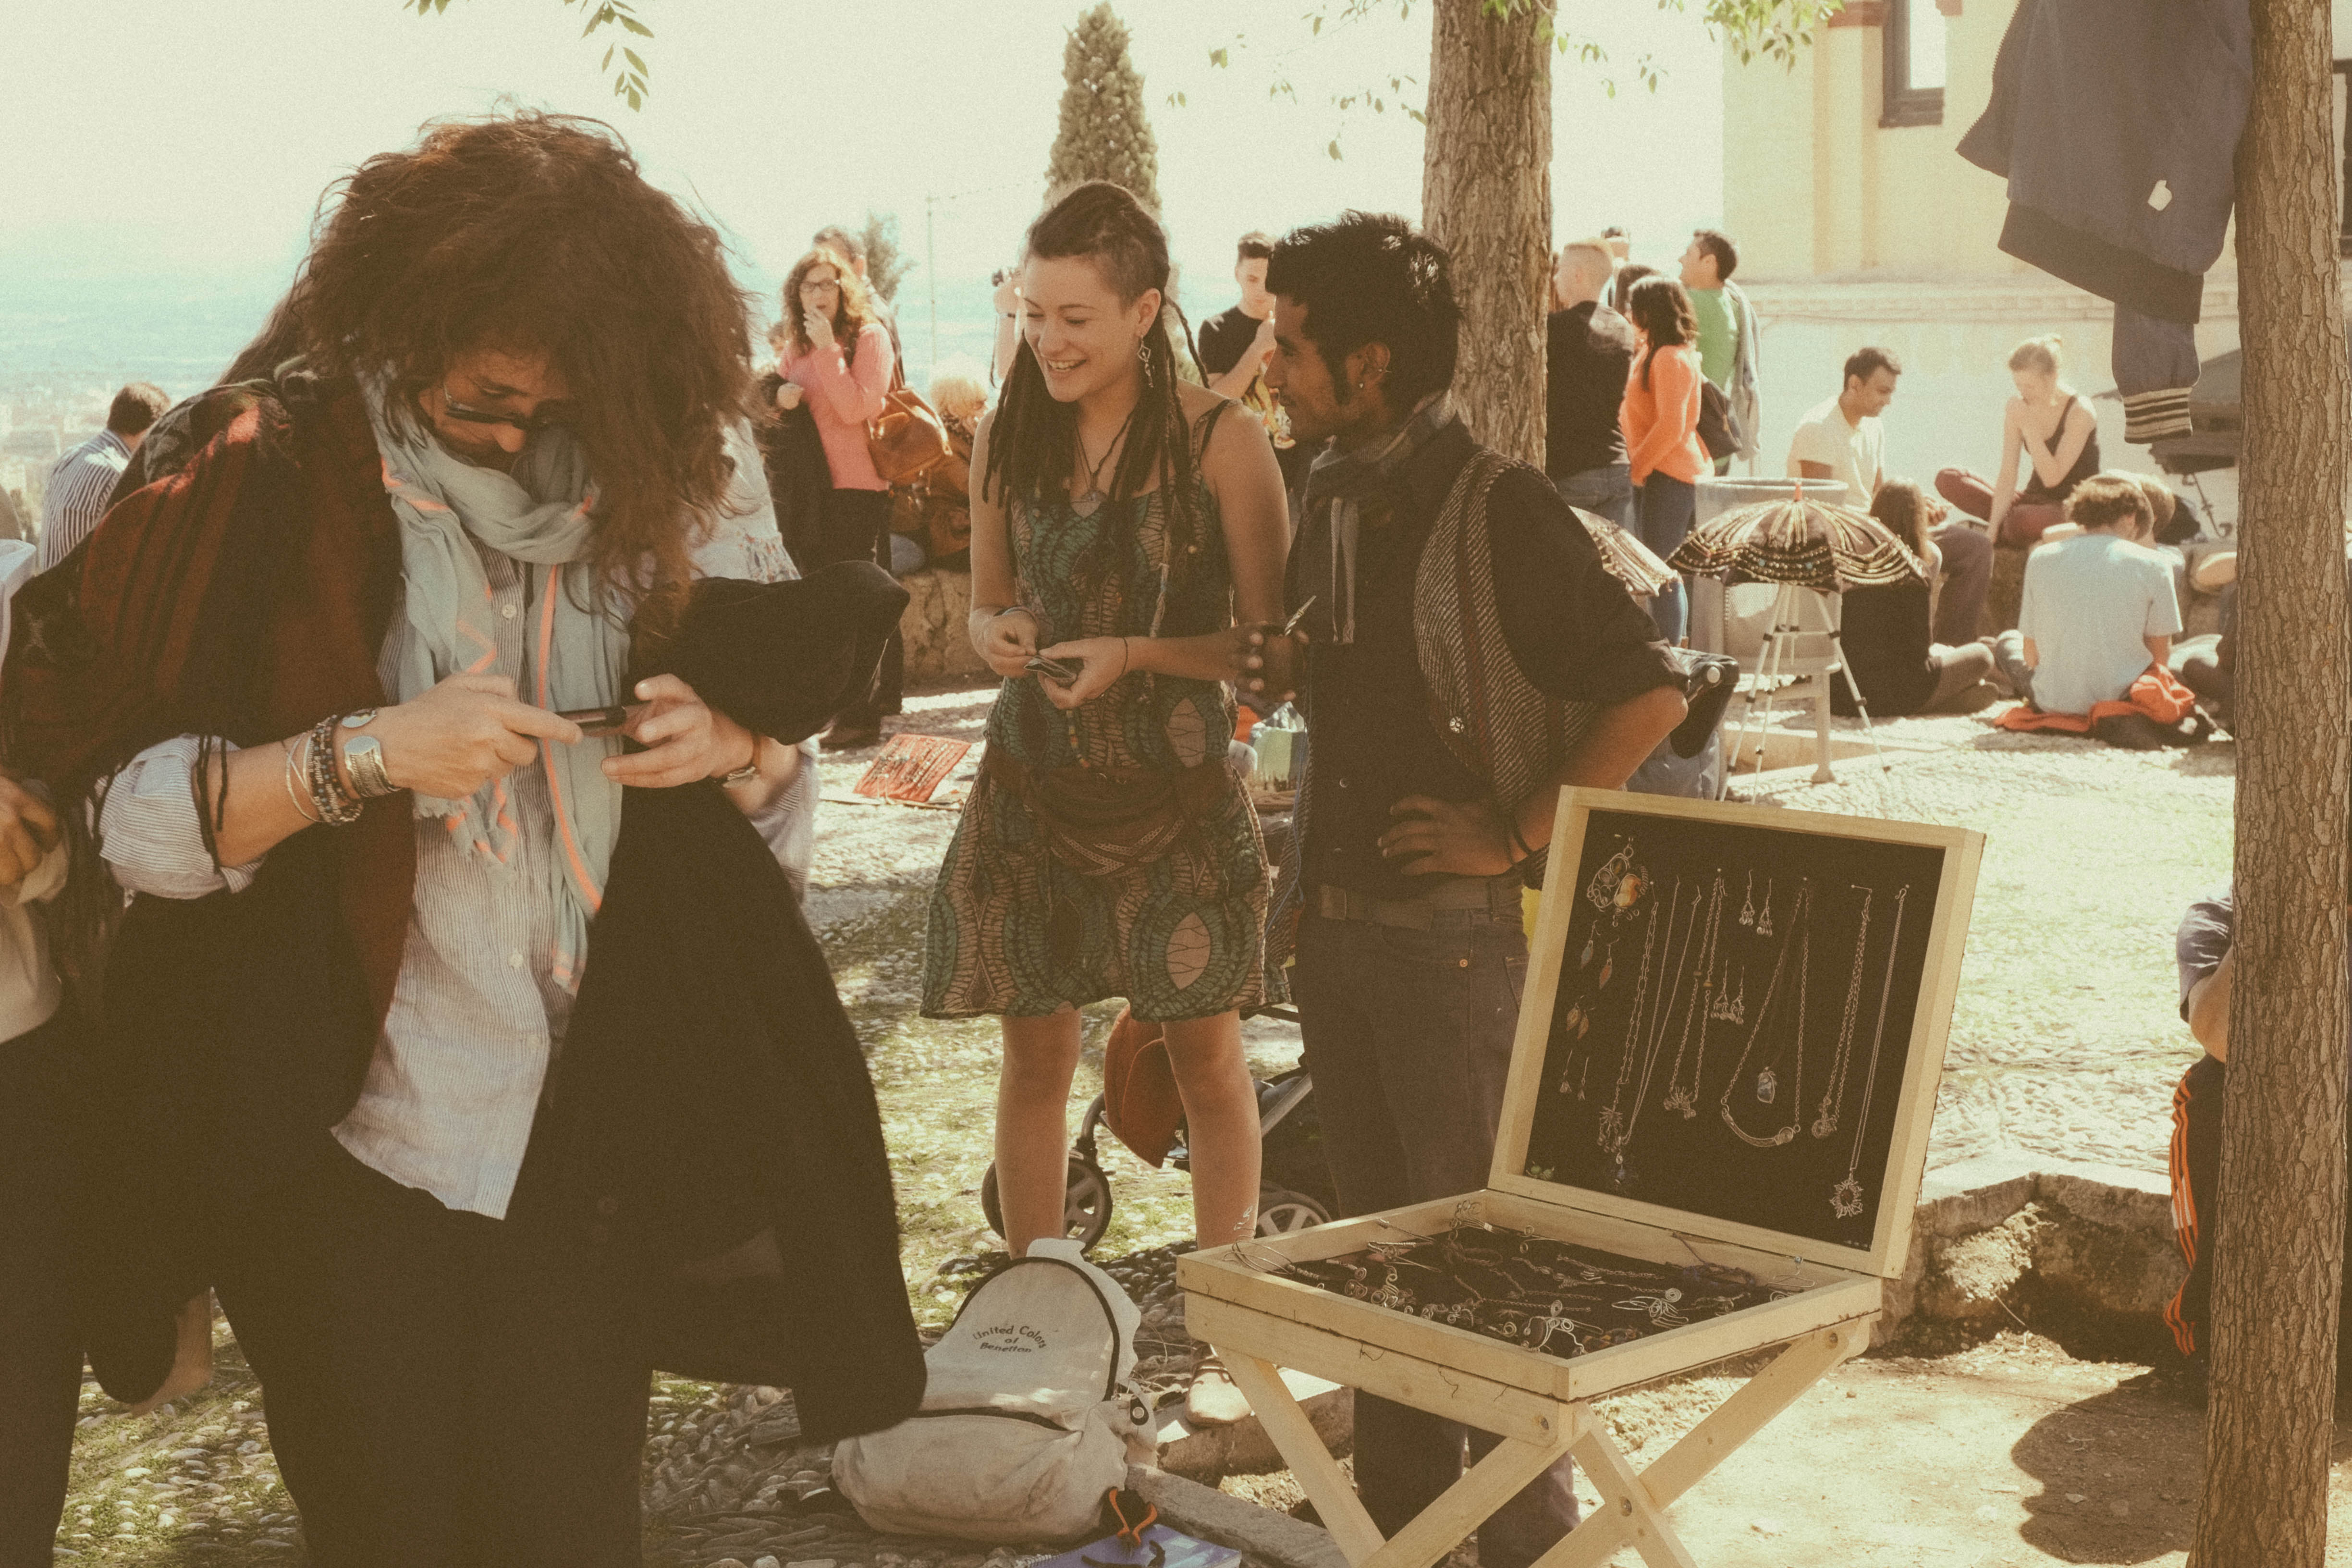
people, street, urban, andalusia, granada